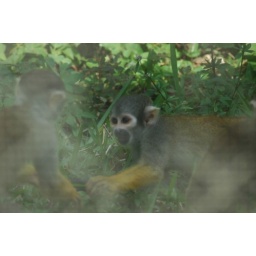
these monkeys were playing in the bushes next to the gorilla area